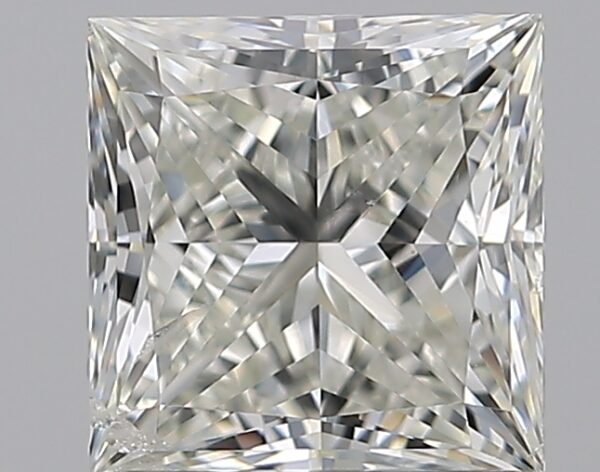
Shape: princess
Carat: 1.2
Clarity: SI2
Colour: J
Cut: EX
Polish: EX
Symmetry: EX
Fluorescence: N
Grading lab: GIA
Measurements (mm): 5.85 x 5.74 x 3.95